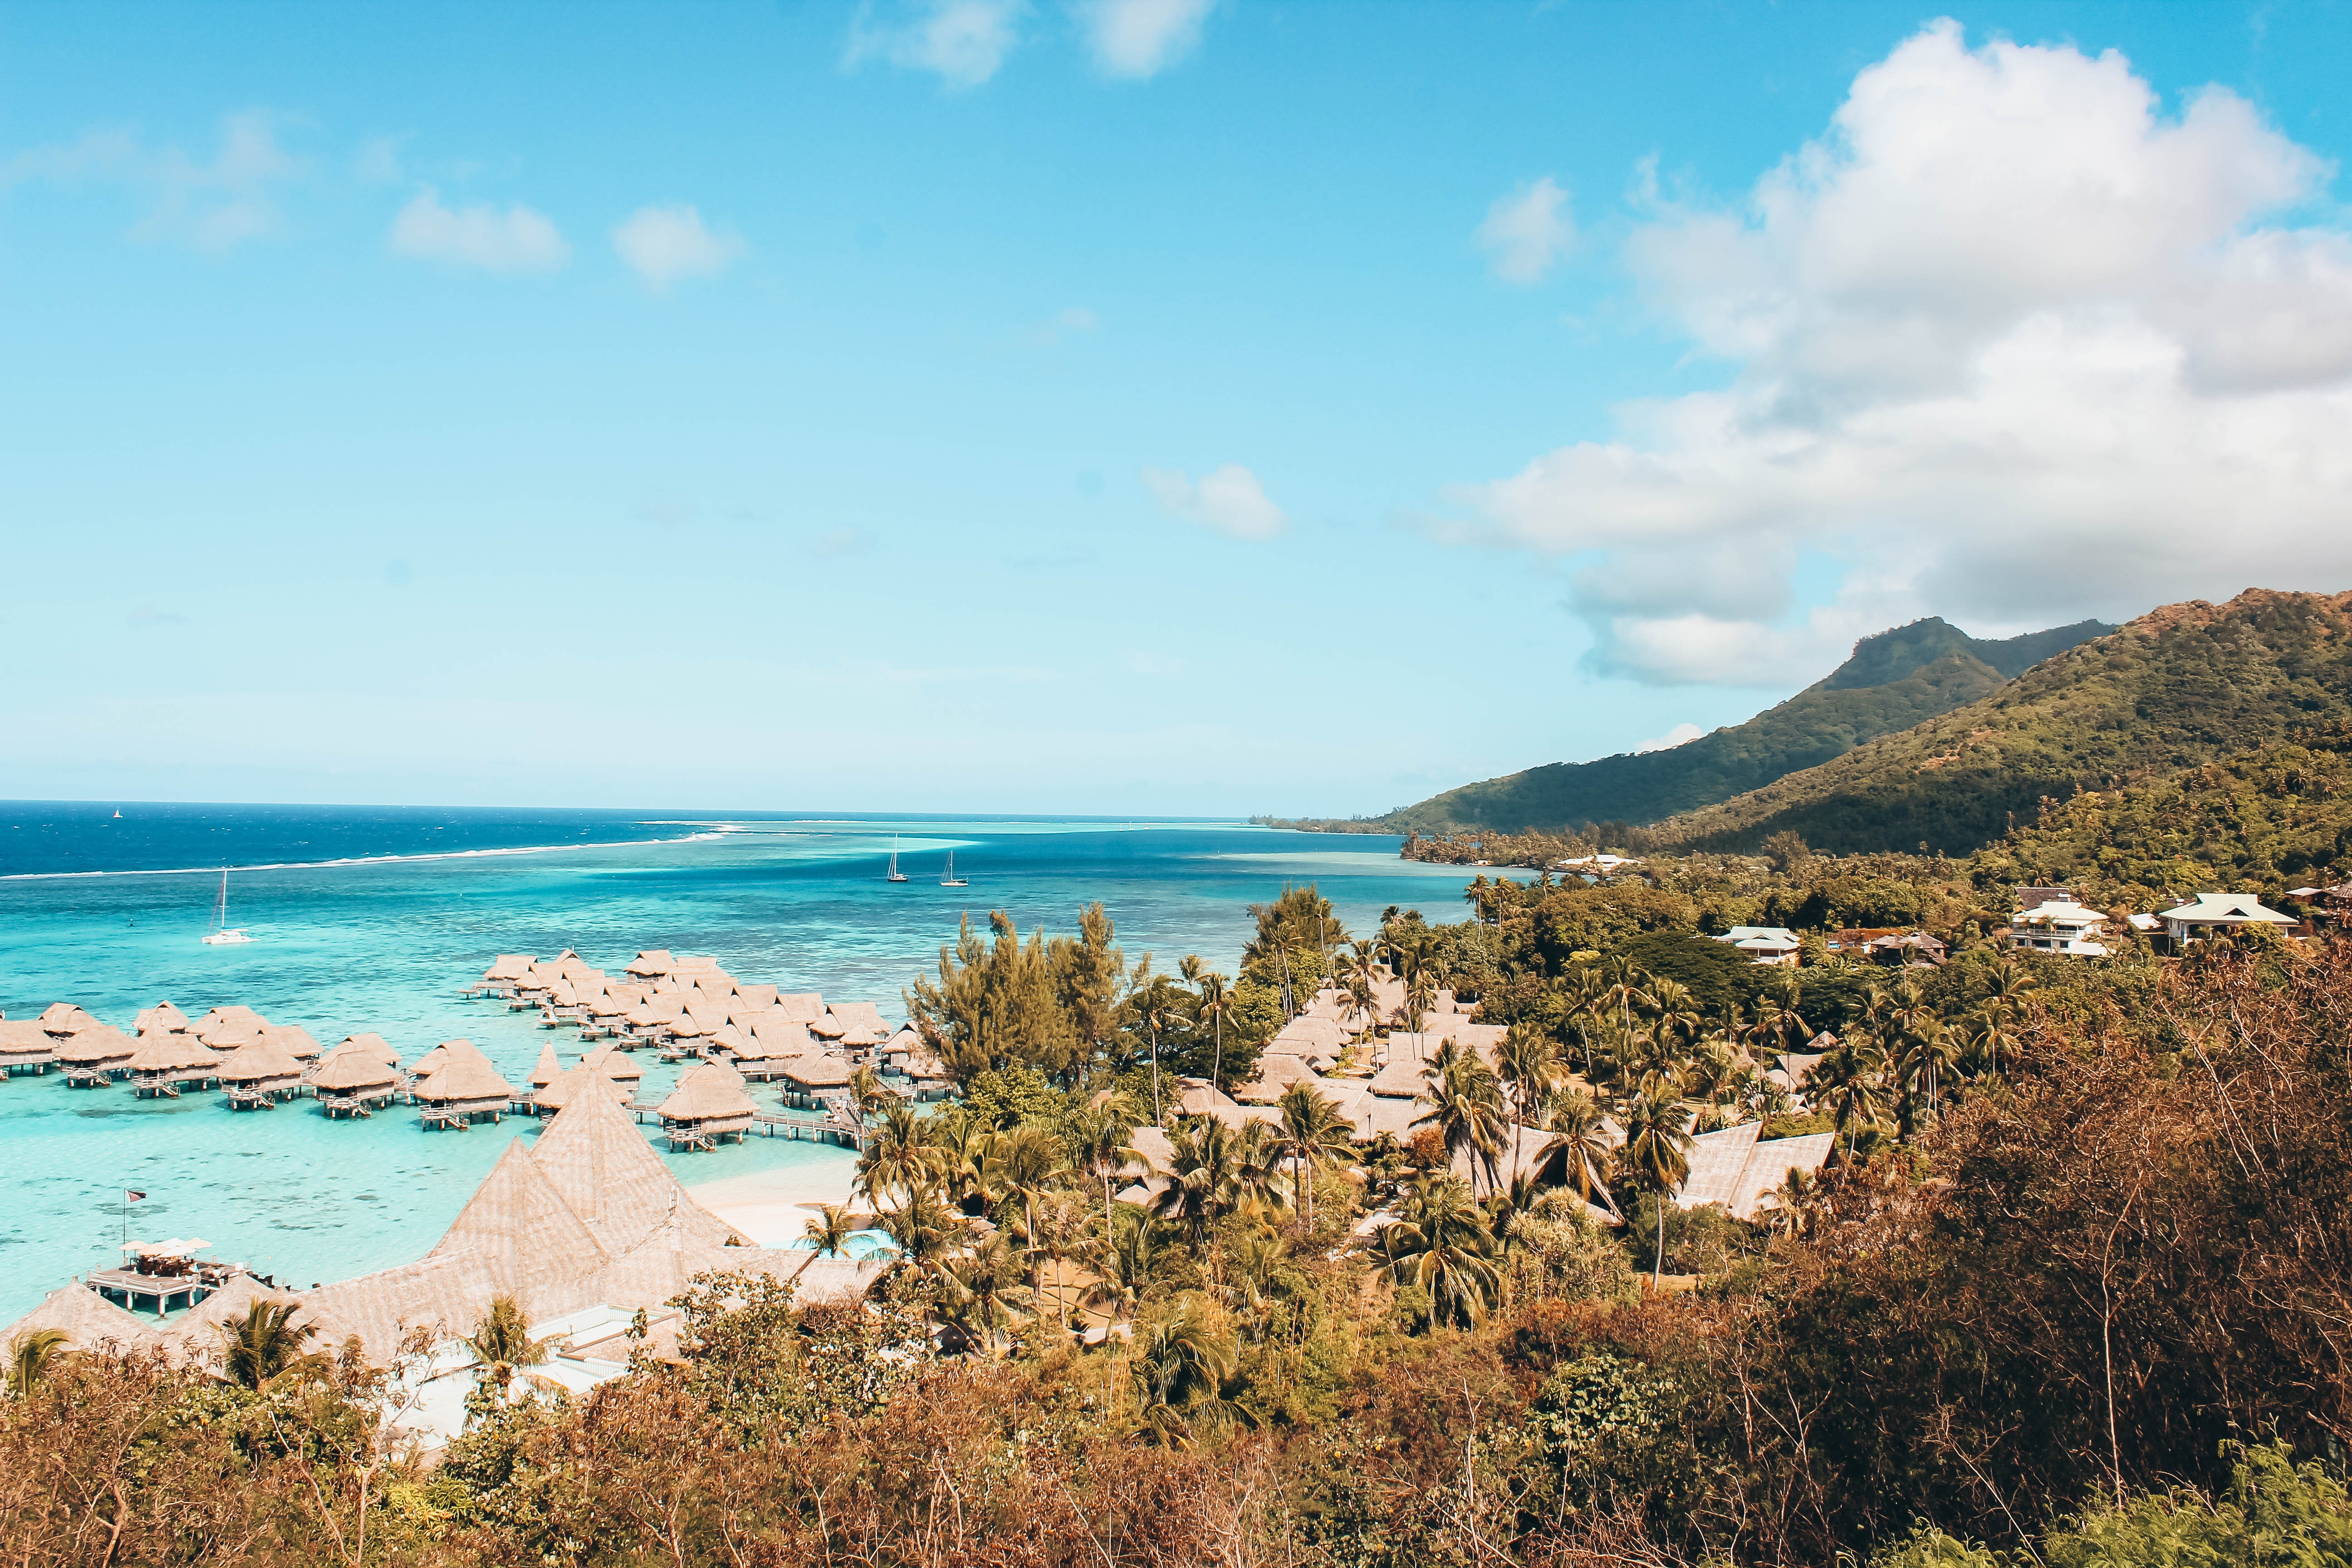
body of water, coast, sea, beach, shore, sky, coastal and oceanic landforms, ocean, bay, natural landscape, headland, promontory, azure, bight, vacation, tropics, cape, summer, caribbean, tourism, cloud, tree, cove, landscape, sand, mountain, inlet, hill, terrain, peninsula, cliff, horizon, lagoon, national park, travel, wave